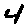
Label: 4